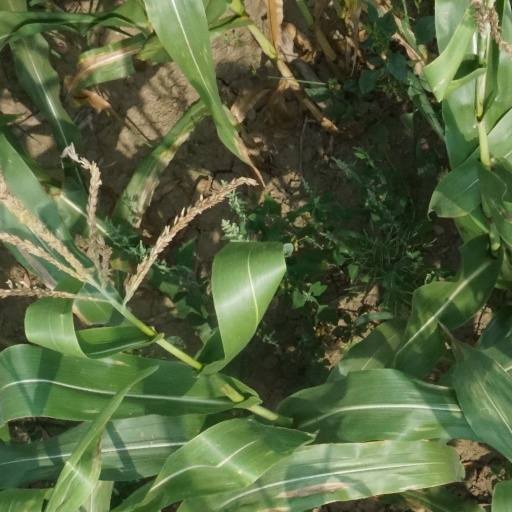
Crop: maize; corn